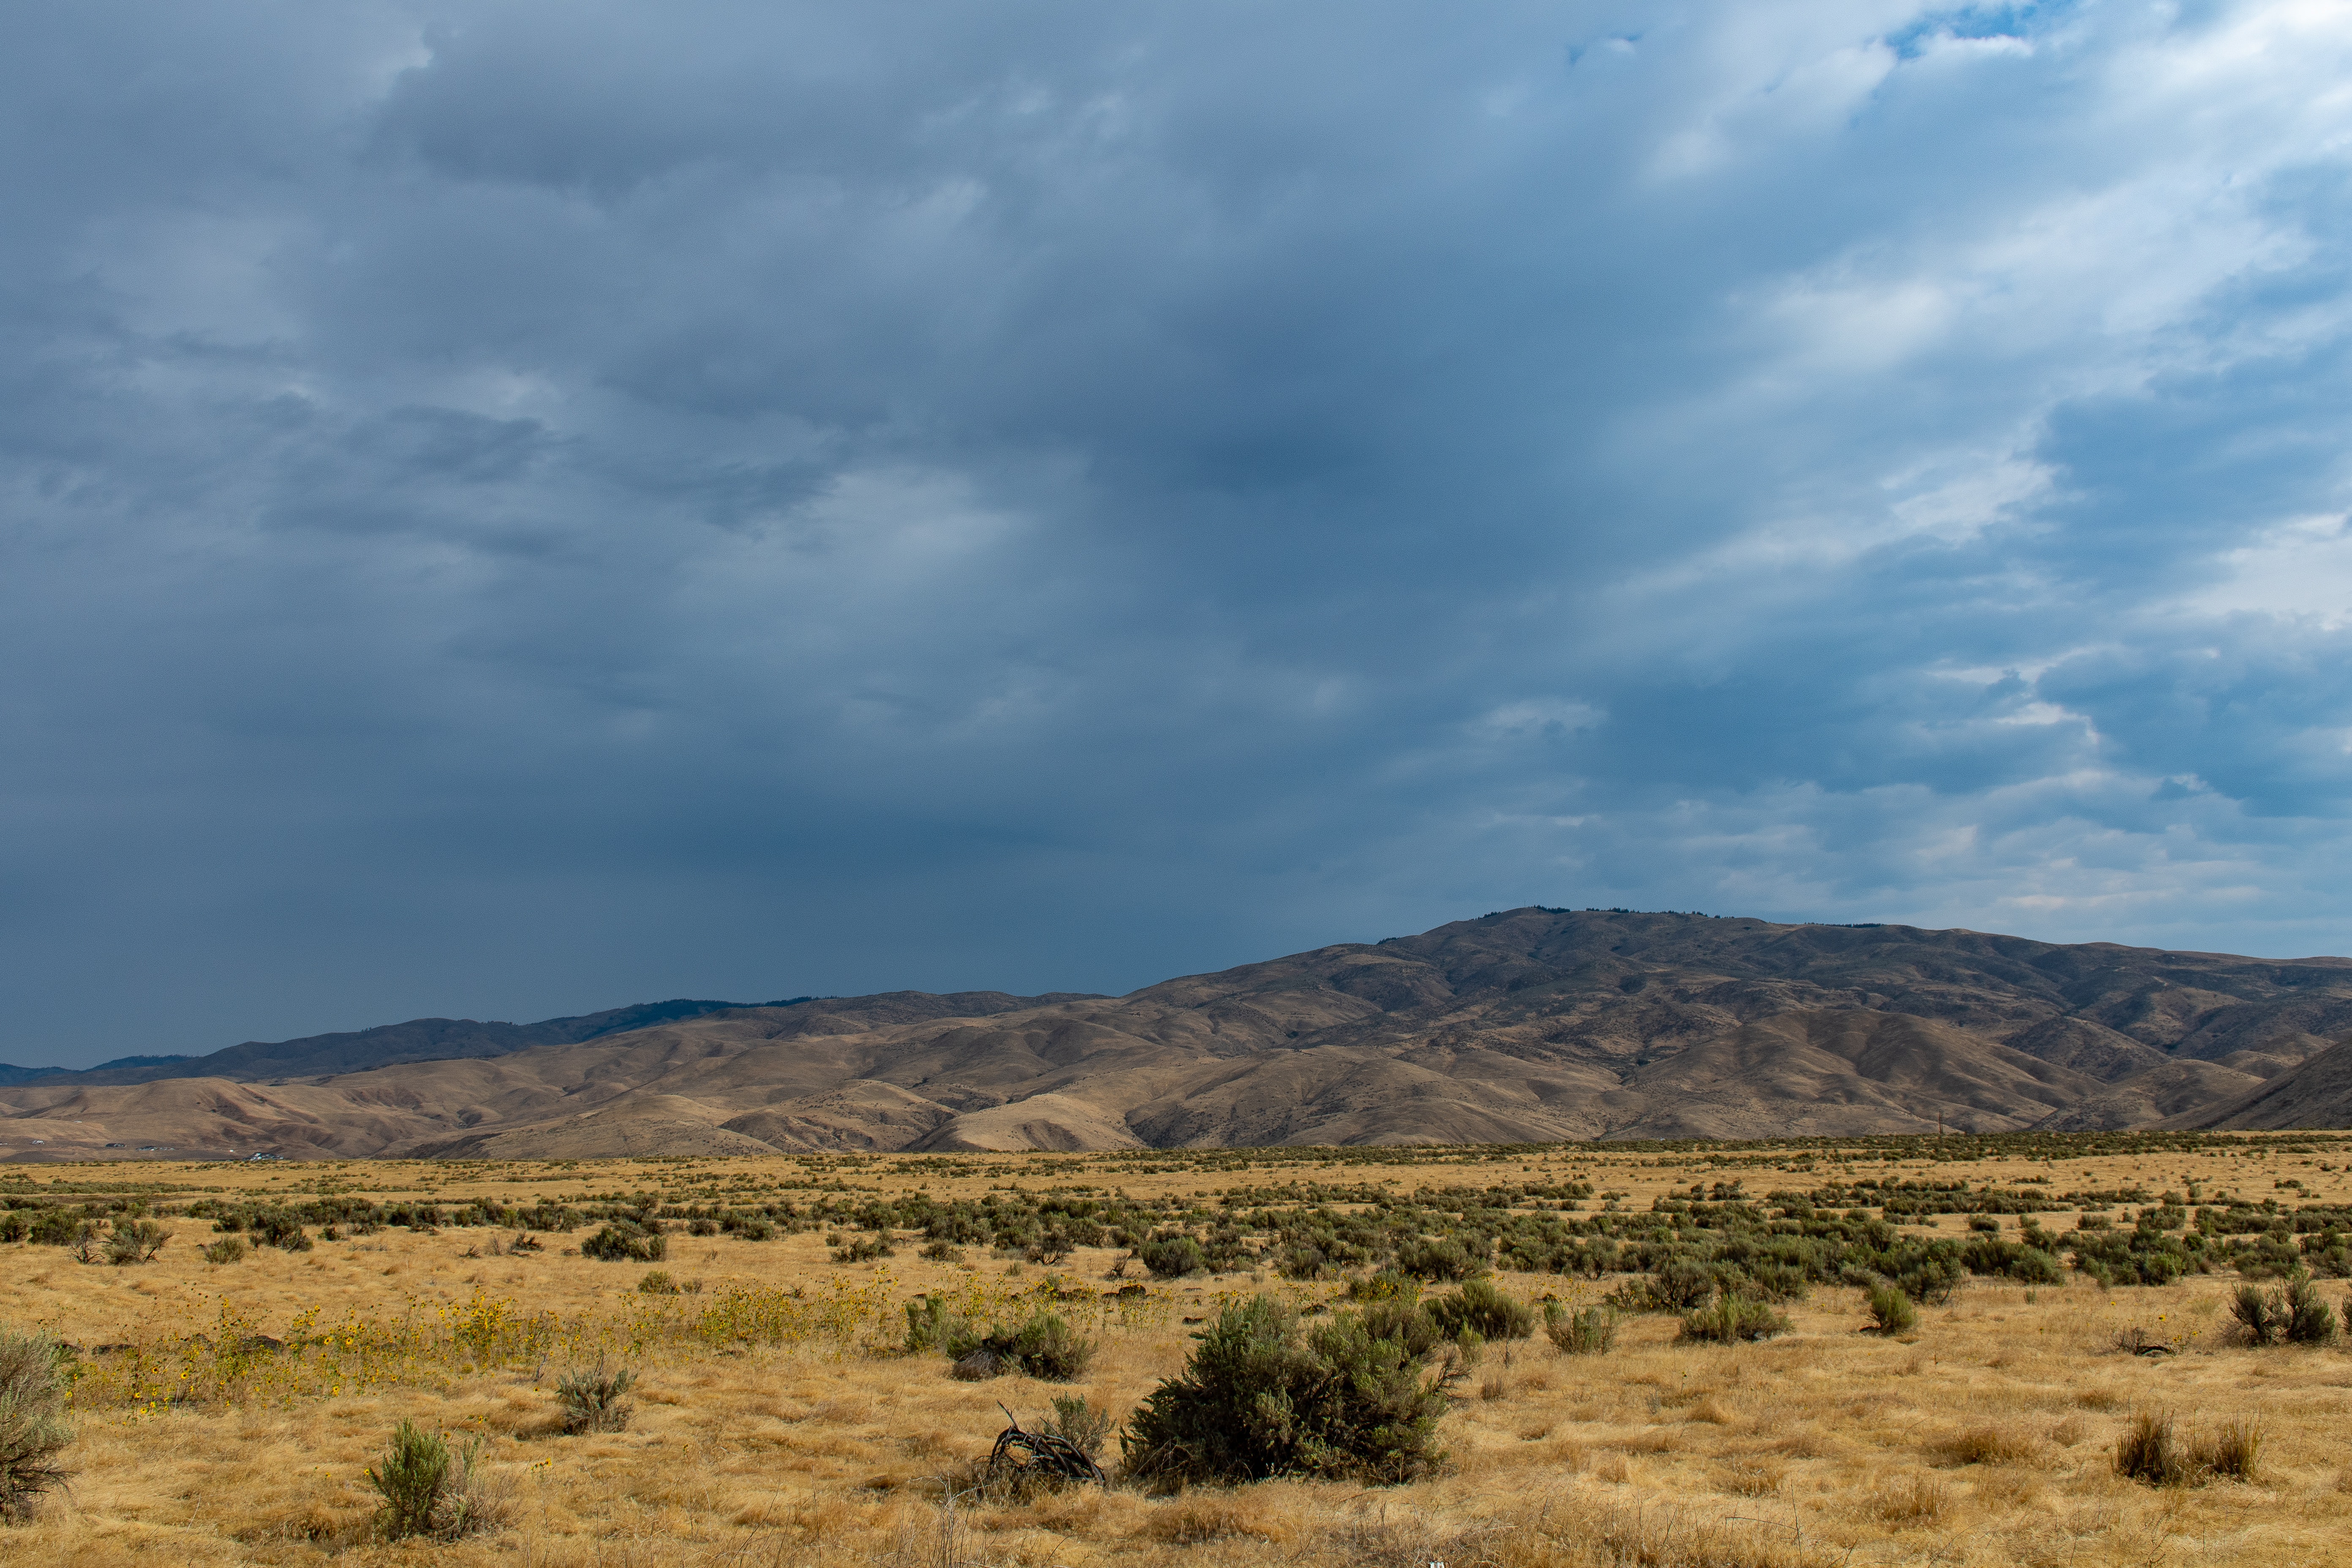
sky, cloud, ecosystem, grassland, savanna, highland, plain, wilderness, steppe, ecoregion, shrubland, horizon, hill, prairie, meteorological phenomenon, field, rural area, mountain, landscape, plateau, tree, national park, plant community, grass, cumulus, escarpment, tundra, fell